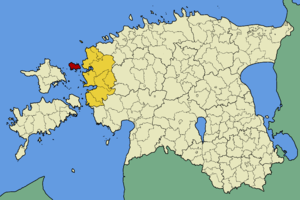
La commune de Vormsi est une municipalité rurale d'Estonie située dans le Comté de Lääne. Elle s'étend sur une superficie de 92,93 km² et a 342 habitants.